Bombardment of Qui Nhơn

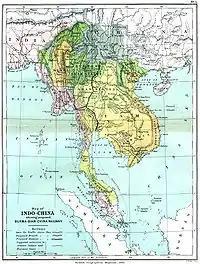
"An 1886 map of Asia, Qui Nhơn is along the central coast of Vietnam.

Commander John Schenck was serving with the East India Squadron in June 1861 just before setting sail east to join the West Gulf Blockading Squadron. His last mission in the Far East was to proceed with the paddle steamer sloop to Qui Nhơn. A boat filled with sailors from the American merchant ship "Myrtle" was reported missing so Flag Officer Frederick K. Engle ordered Schenck to search the area. The "Saginaw" was armed with one 50-pounder (23 kg), one 32-pounder (15 kg) and two 24-pound rifled guns. She had a complement of fifty officers and enlisted men. Commander Schenck arrived off Qui Nhơn of July 30 and prepared to enter the harbor the following day at 1:00 am. He wanted to ask the Vietnamese if they had seen the missing sailors. When the "Saginaw" was entering the harbor of Qui Nhơn on July 31, the nearby fort to the north, mounting a few guns, opened fire at a range of 600 yards.